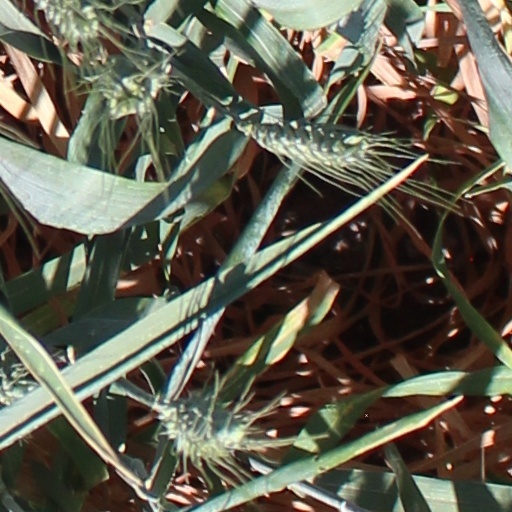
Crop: wheat